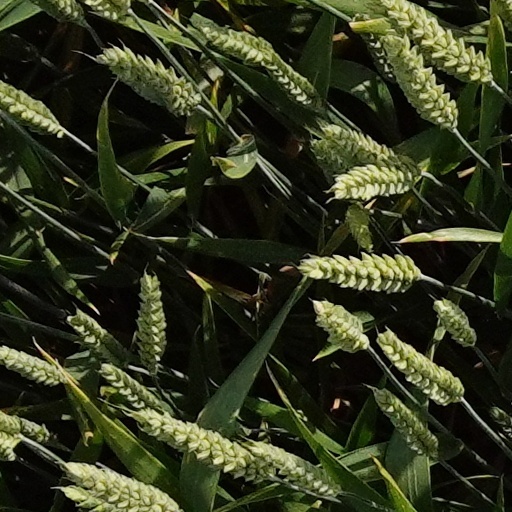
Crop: wheat